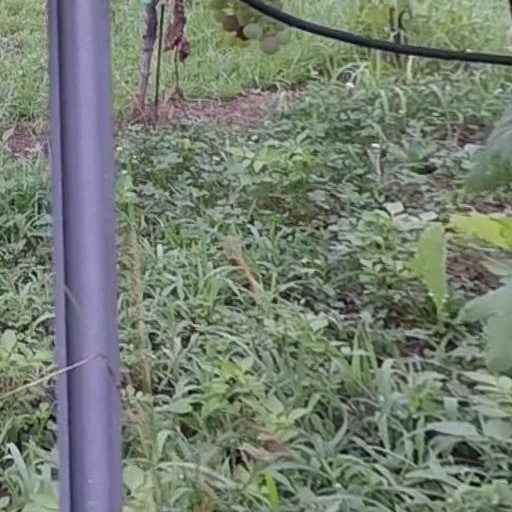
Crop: grape